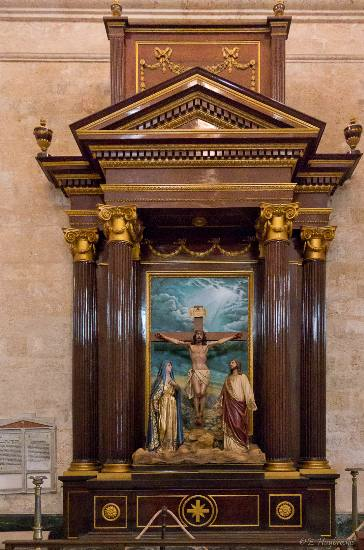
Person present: No